1080 usage in New Zealand

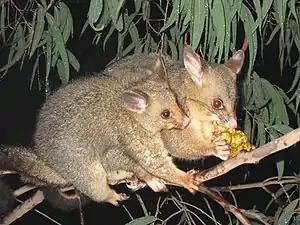
Common brushtail possums, an invasive pest in New Zealand whose population is controlled with 1080

1080, the brand name given to the synthetic form of sodium fluoroacetate, is used in New Zealand in efforts to control populations of possums, rats, stoat and rabbits, which are invasive species in the New Zealand environment. Although the Parliamentary Commissioner for the Environment deemed the use of 1080 in New Zealand "effective and safe" in a 2011 re-evaluation and the substance is widely considered to be the most effective tool currently available for controlling possums over large areas, it remains a contentious issue, with the majority of the debate occurring between conservationists and livestock farmers on one side and hunters and animal-rights activists on the other.